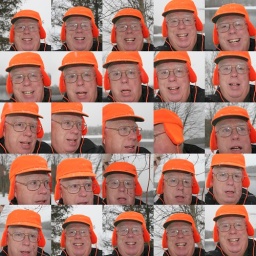
a guy in a red hat in the sunday snow